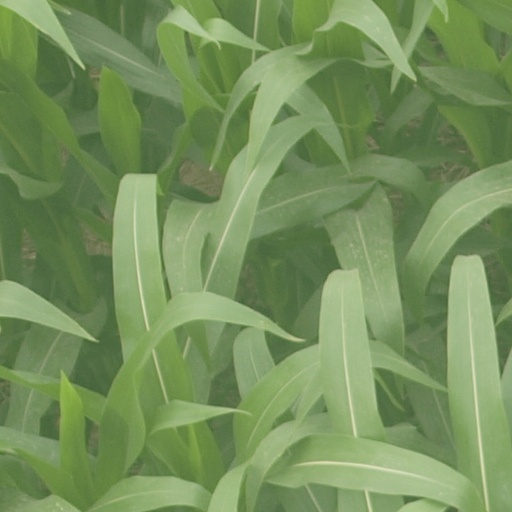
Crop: maize; corn